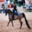
Label: horse